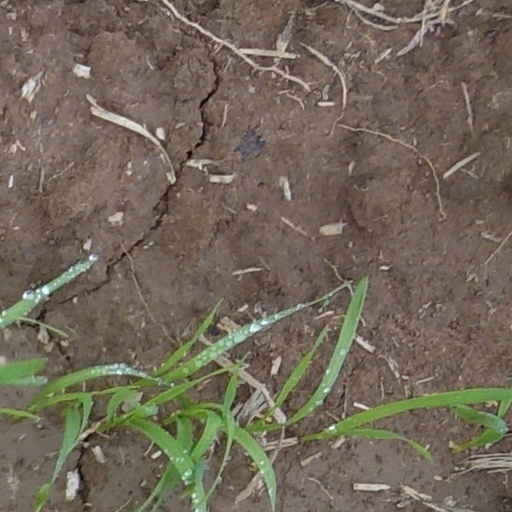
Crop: wheat